Haugesund

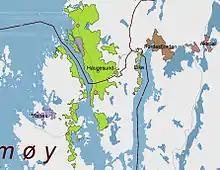
Urban area of Haugesund (2005)

Haugesund has a strong historical bond to the sea and especially the herring. In the earlier years, the coastal waters of Haugesund were a huge source for fishing herring, and the town grew accordingly. The protective straits of Smedasund and Karmsund gave the town potential to grow in both fishing and shipping. Even to this day, Karmsund is one of Norway's busiest waterways. The town is still growing geographically even though the population has increased only moderately over the last decade. In modern times the herring stocks have been depleted and the town is turning towards the petroleum industry, like its neighbouring town to the south, Stavanger.